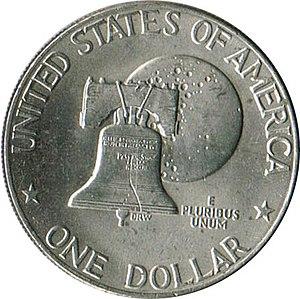
La Liberty Bell est un symbole de l'indépendance américaine situé à Philadelphie en Pennsylvanie. Anciennement située dans le clocher de la Pennsylvania State House, la cloche fut commandée à la société londonienne Lester et Pack en 1752. Elle porte l'inscription tirée du Lévitique 25:10, Proclaim LIBERTY throughout all the land unto all the inhabitants thereof. La cloche fut fêlée après sa première utilisation à son arrivée à Philadelphie et fut réparée sans succès par deux artisans locaux John Pass et John Stow dont les noms figurent sur la cloche. La Liberty Bell servait initialement à marquer l'ouverture des sessions parlementaires et à annoncer des rassemblements publics et des proclamations.